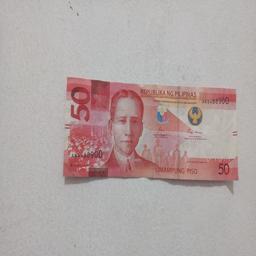
Label: 50_Front